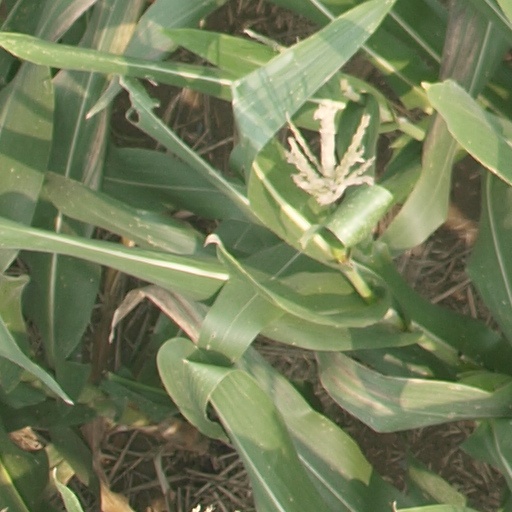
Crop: maize; corn